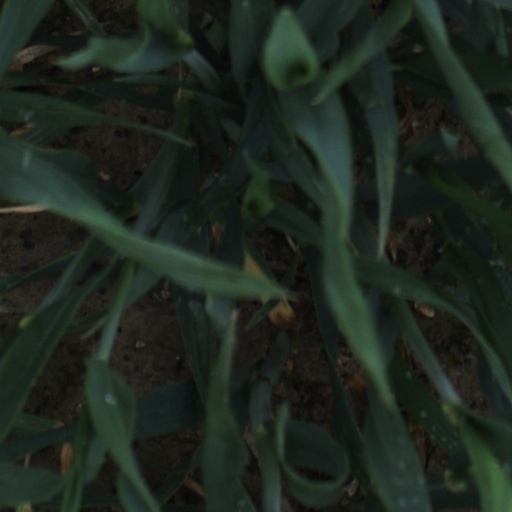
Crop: wheat